Meghalaya

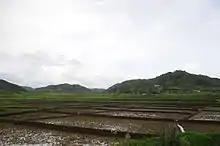
Agriculture in Kukon, Meghalaya

The Meghalaya Legislative Assembly has 60 members at present. Meghalaya has two representatives in the Lok Sabha, one each from Shillong and Tura. It also has one representative in the Rajya Sabha.